Wilson-Wodrow-Mytinger House

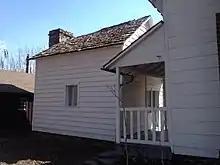
A one and one-half-story white wooden building

The rear (northern) structure of the house dates from around 1750, and is thought to be the oldest extant building on the property and in Romney. It is believed to have been a kitchen for most of its existence. The kitchen structure is one and one-half stories in height and measures by . Constructed of hand-hewn logs, its exterior is sheathed in white-painted, beaded weatherboard siding, and its gable roof is topped by red cedar ("Juniperus virginiana") roof shingles. The kitchen structure is accessible by an entryway on its southern façade, connected to the adjacent residential structure of the house by a covered porch. A large stone chimney dominates the kitchen structure's northern side, directly opposite the entryway on its southern side. One six-over-three-light wooden sash window is set in the center of the building's long sides on the ground floor, and two four-light wooden sash windows are in the southern gable opposite the fireplace to provide light to the upper story. An enclosed staircase provides access to the upper story and is opposite the fireplace side of the building. The interior walls of the kitchen structure are painted white.